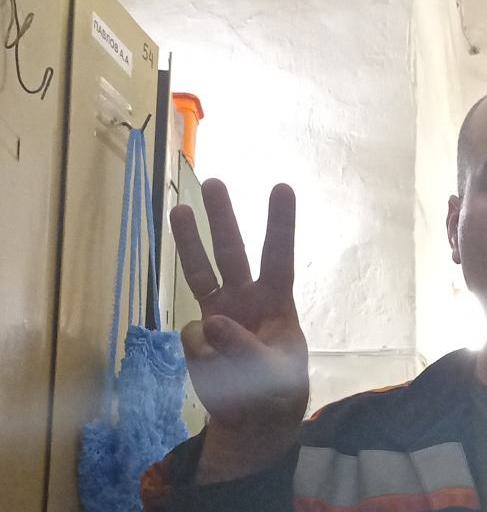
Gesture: three